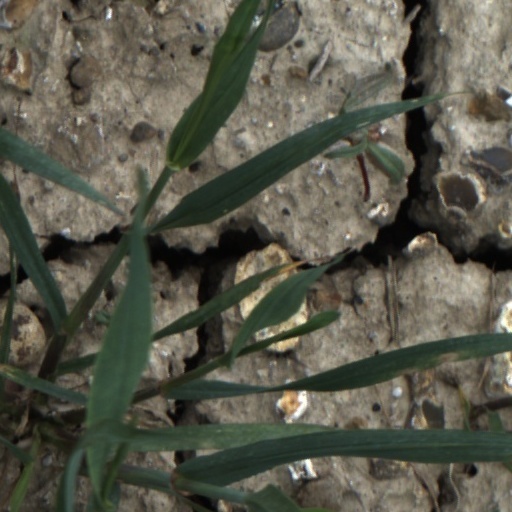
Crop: wheat